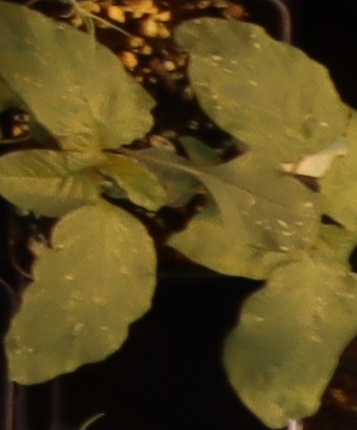
Label: Redroot Pigweed